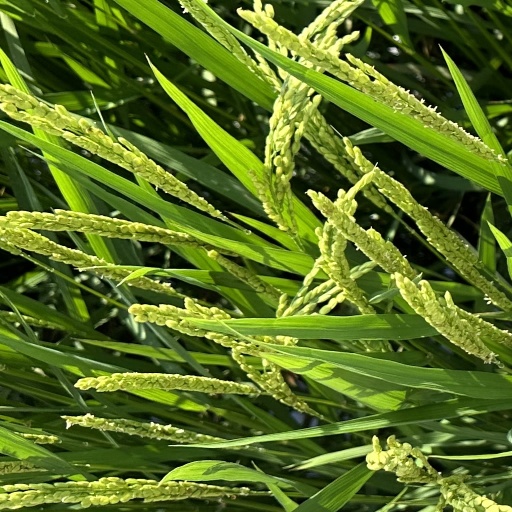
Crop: rice